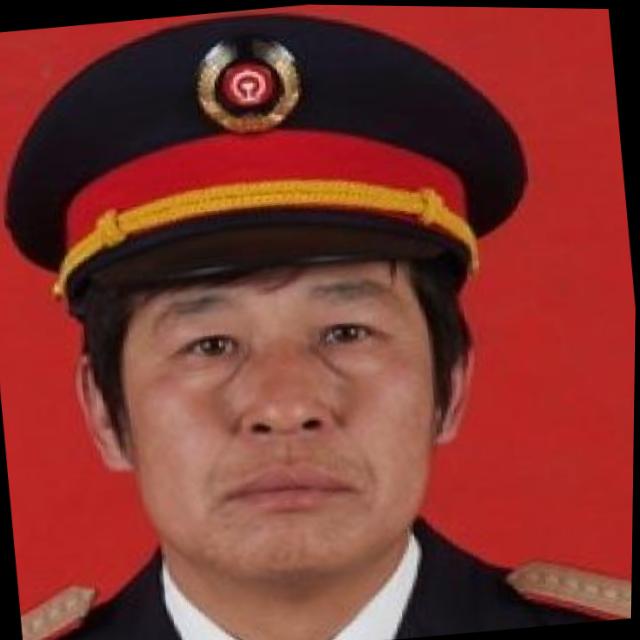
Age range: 45-64